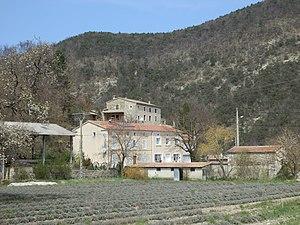
Teyssières est une commune française située dans le département de la Drôme, en région Auvergne-Rhône-Alpes.